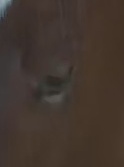
Face region: eyes (orbital_tightening_and_eye_area)
Pain indicator: moderately_present